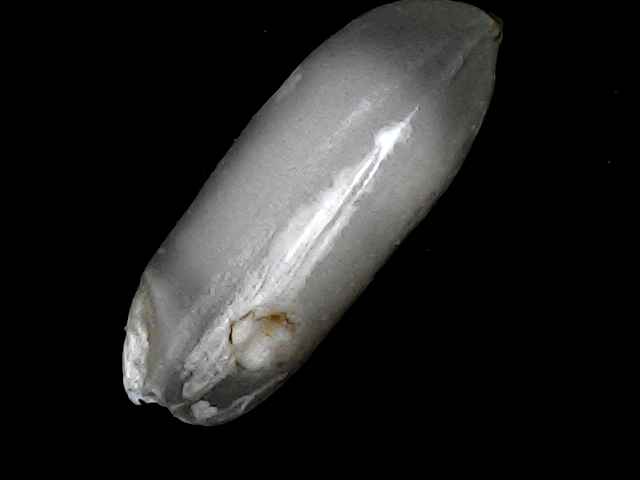
Rice variety: BRRI74